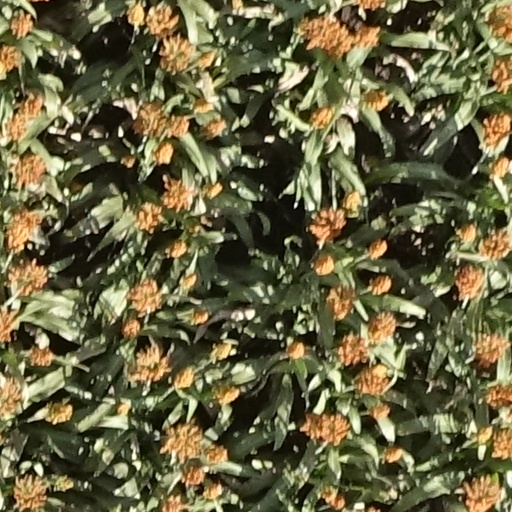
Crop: sorghum